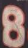
Number: 8